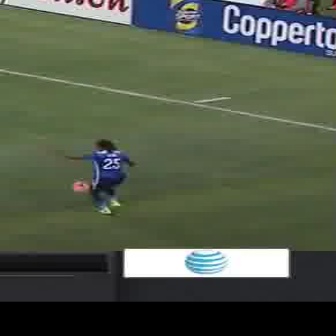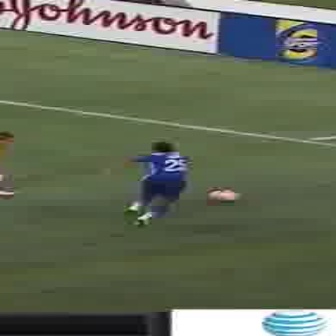
  Please identify the target specified by the bounding box [59,138,134,213] in the first image and locate it in the second image. Return the coordinates in [x_min,y_min,x_max,y_max] format.
Answer: [104,139,190,225]